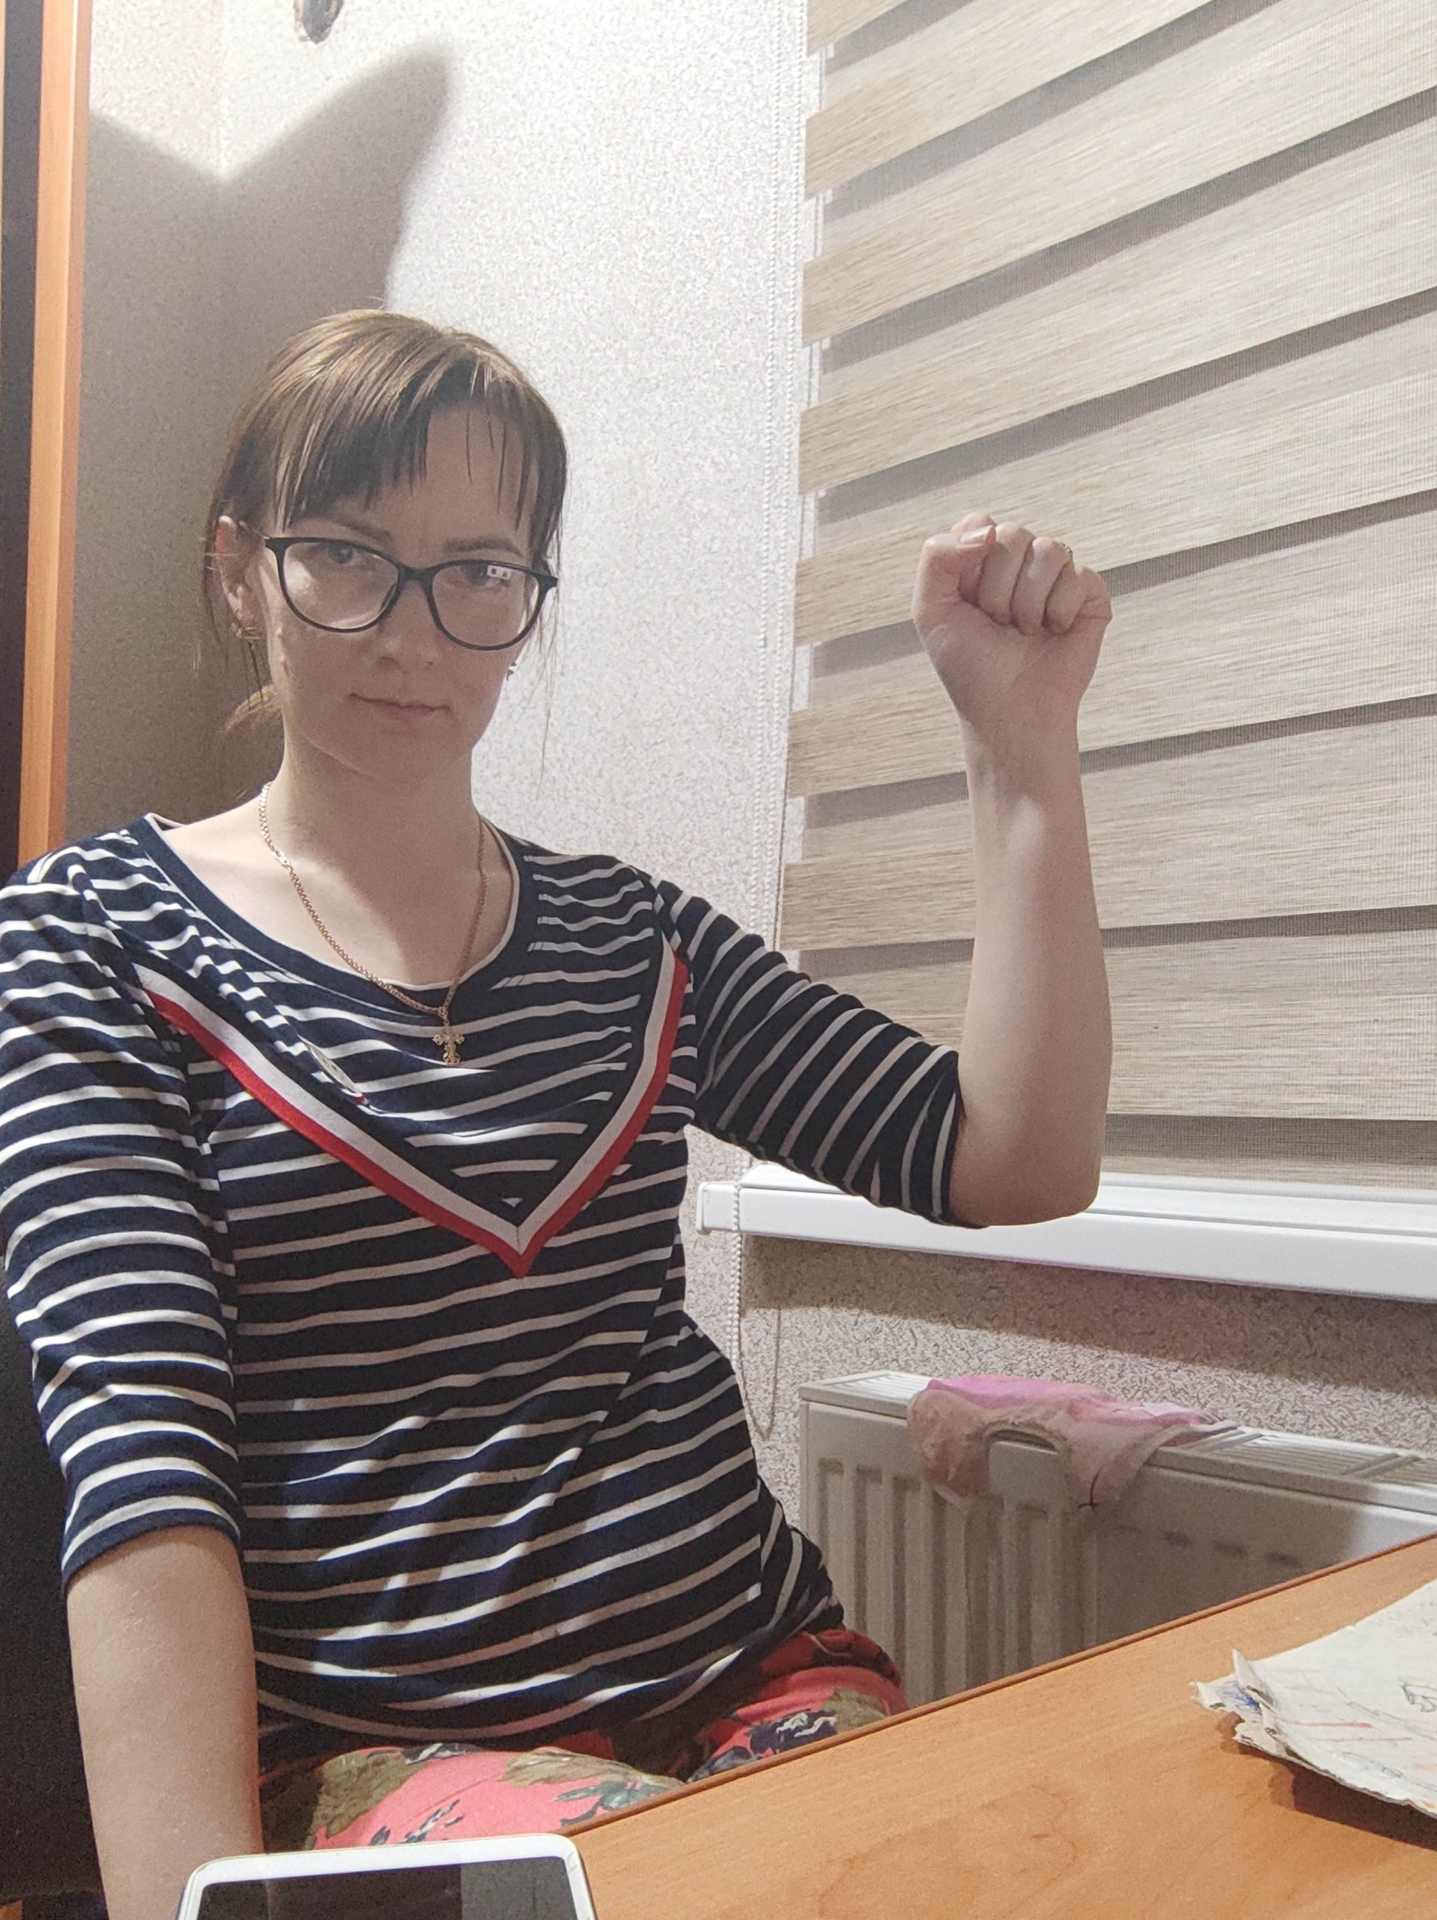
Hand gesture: fist